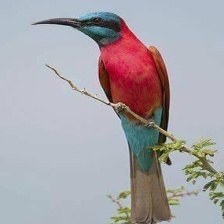
Species: CARMINE BEE-EATER
Scientific name: MEROPS NUBICOIDES
ImageNet parent category: bee_eater